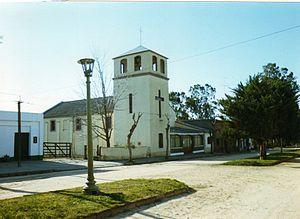
La Cruz est une ville de l'Uruguay située dans le département de Florida. Sa population est de 726 habitants.